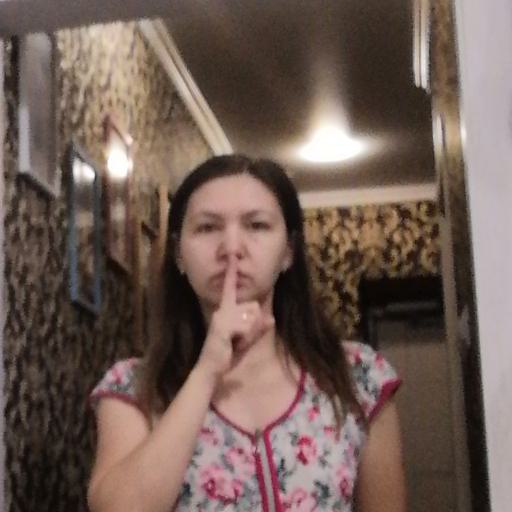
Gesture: mute